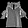
Label: Shirt